Pekudei

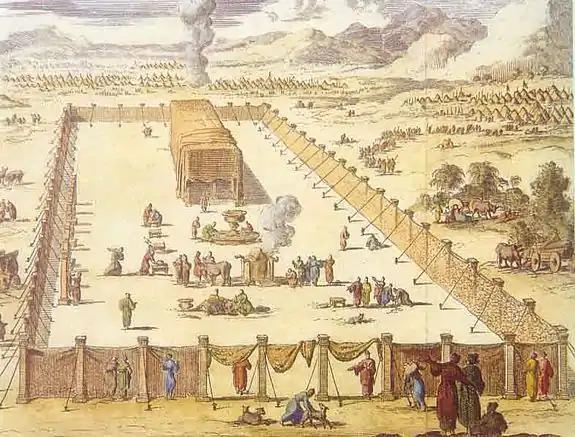
The Tabernacle

2 Chronicles 1:5–6 reports that the bronze altar that Bezalel built, which they brought to Moses in Exodus 39:39, still stood before the Tabernacle in Solomon's time, and Solomon sacrificed a thousand burnt offerings on it.